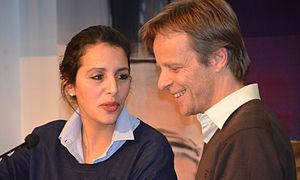
Zakia Khattabi et Patrick Dupriez, candidats à la coprésidence du parti politique belge Écolo lors du débat organisé le 2 mars 2015 à Charleroi.
Patrick Dupriez, né le 17 février 1968 à Yaoundé, au Cameroun, est un homme politique belge de langue française, membre d'Ecolo.